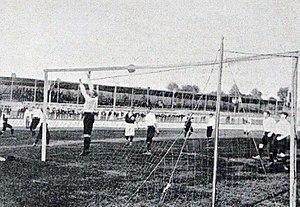
Football aux JO 1900 - USFSA contre Upton Park.
Les Jeux olympiques de 1900, officiellement nommés Jeux de la IIᵉ olympiade, sont la deuxième édition des Jeux olympiques modernes. Ils ont lieu à Paris en France du 14 mai au 28 octobre 1900 dans le cadre de l'Exposition universelle. La décision d'organiser les Jeux de 1900 à Paris est prise lors du Iᵉʳ congrès olympique qui a lieu en 1894. Une concurrence se développe après les Jeux de 1896 entre d'un côté Pierre de Coubertin, président du Comité international olympique, qui veut organiser les Jeux de la IIᵉ olympiade à Paris mais qui ne réussit pas à mettre en route son projet, et de l'autre Alfred Picard, commissaire général de l'Exposition universelle, qui veut organiser des « concours internationaux d'exercices physiques et de sports ». L'instance dirigeant alors le sport en France, l'Union des sociétés françaises de sports athlétiques, penche finalement en novembre 1898 pour les concours de l'Exposition plutôt que pour les Jeux de Coubertin. Ce dernier est alors obligé au printemps 1899 d'accepter le compromis que suggère l'USFSA : « Les concours de l'Exposition tiennent lieu de Jeux olympiques pour 1900 et comptent comme équivalent de la deuxième olympiade.
Le football aux Jeux olympiques de 1900 est un sport de « démonstration » reconnu épreuve olympique a posteriori par le Mouvement olympique.